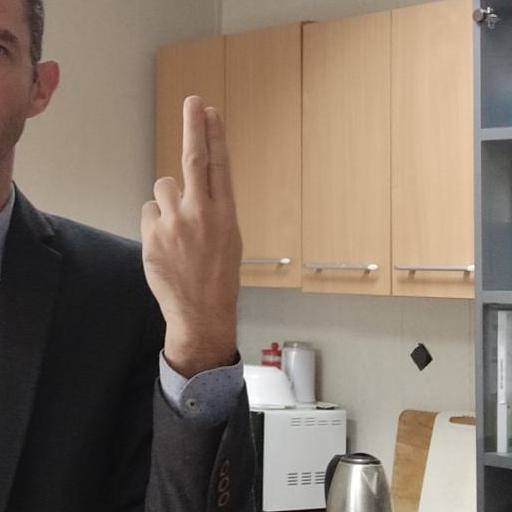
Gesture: two_up_inverted